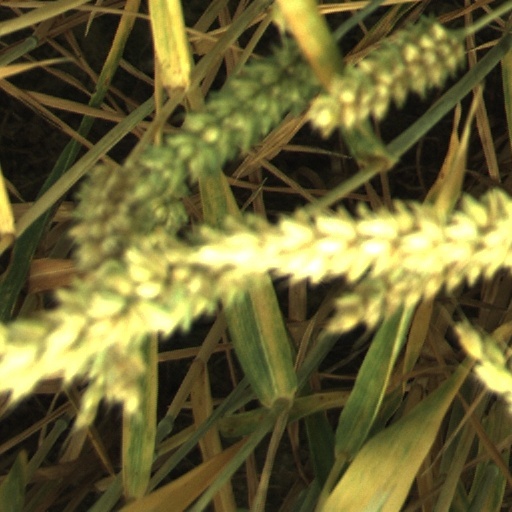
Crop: wheat